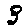
Label: 3